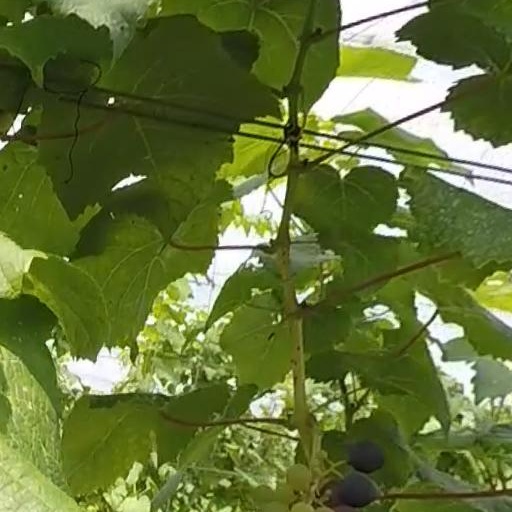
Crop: grape